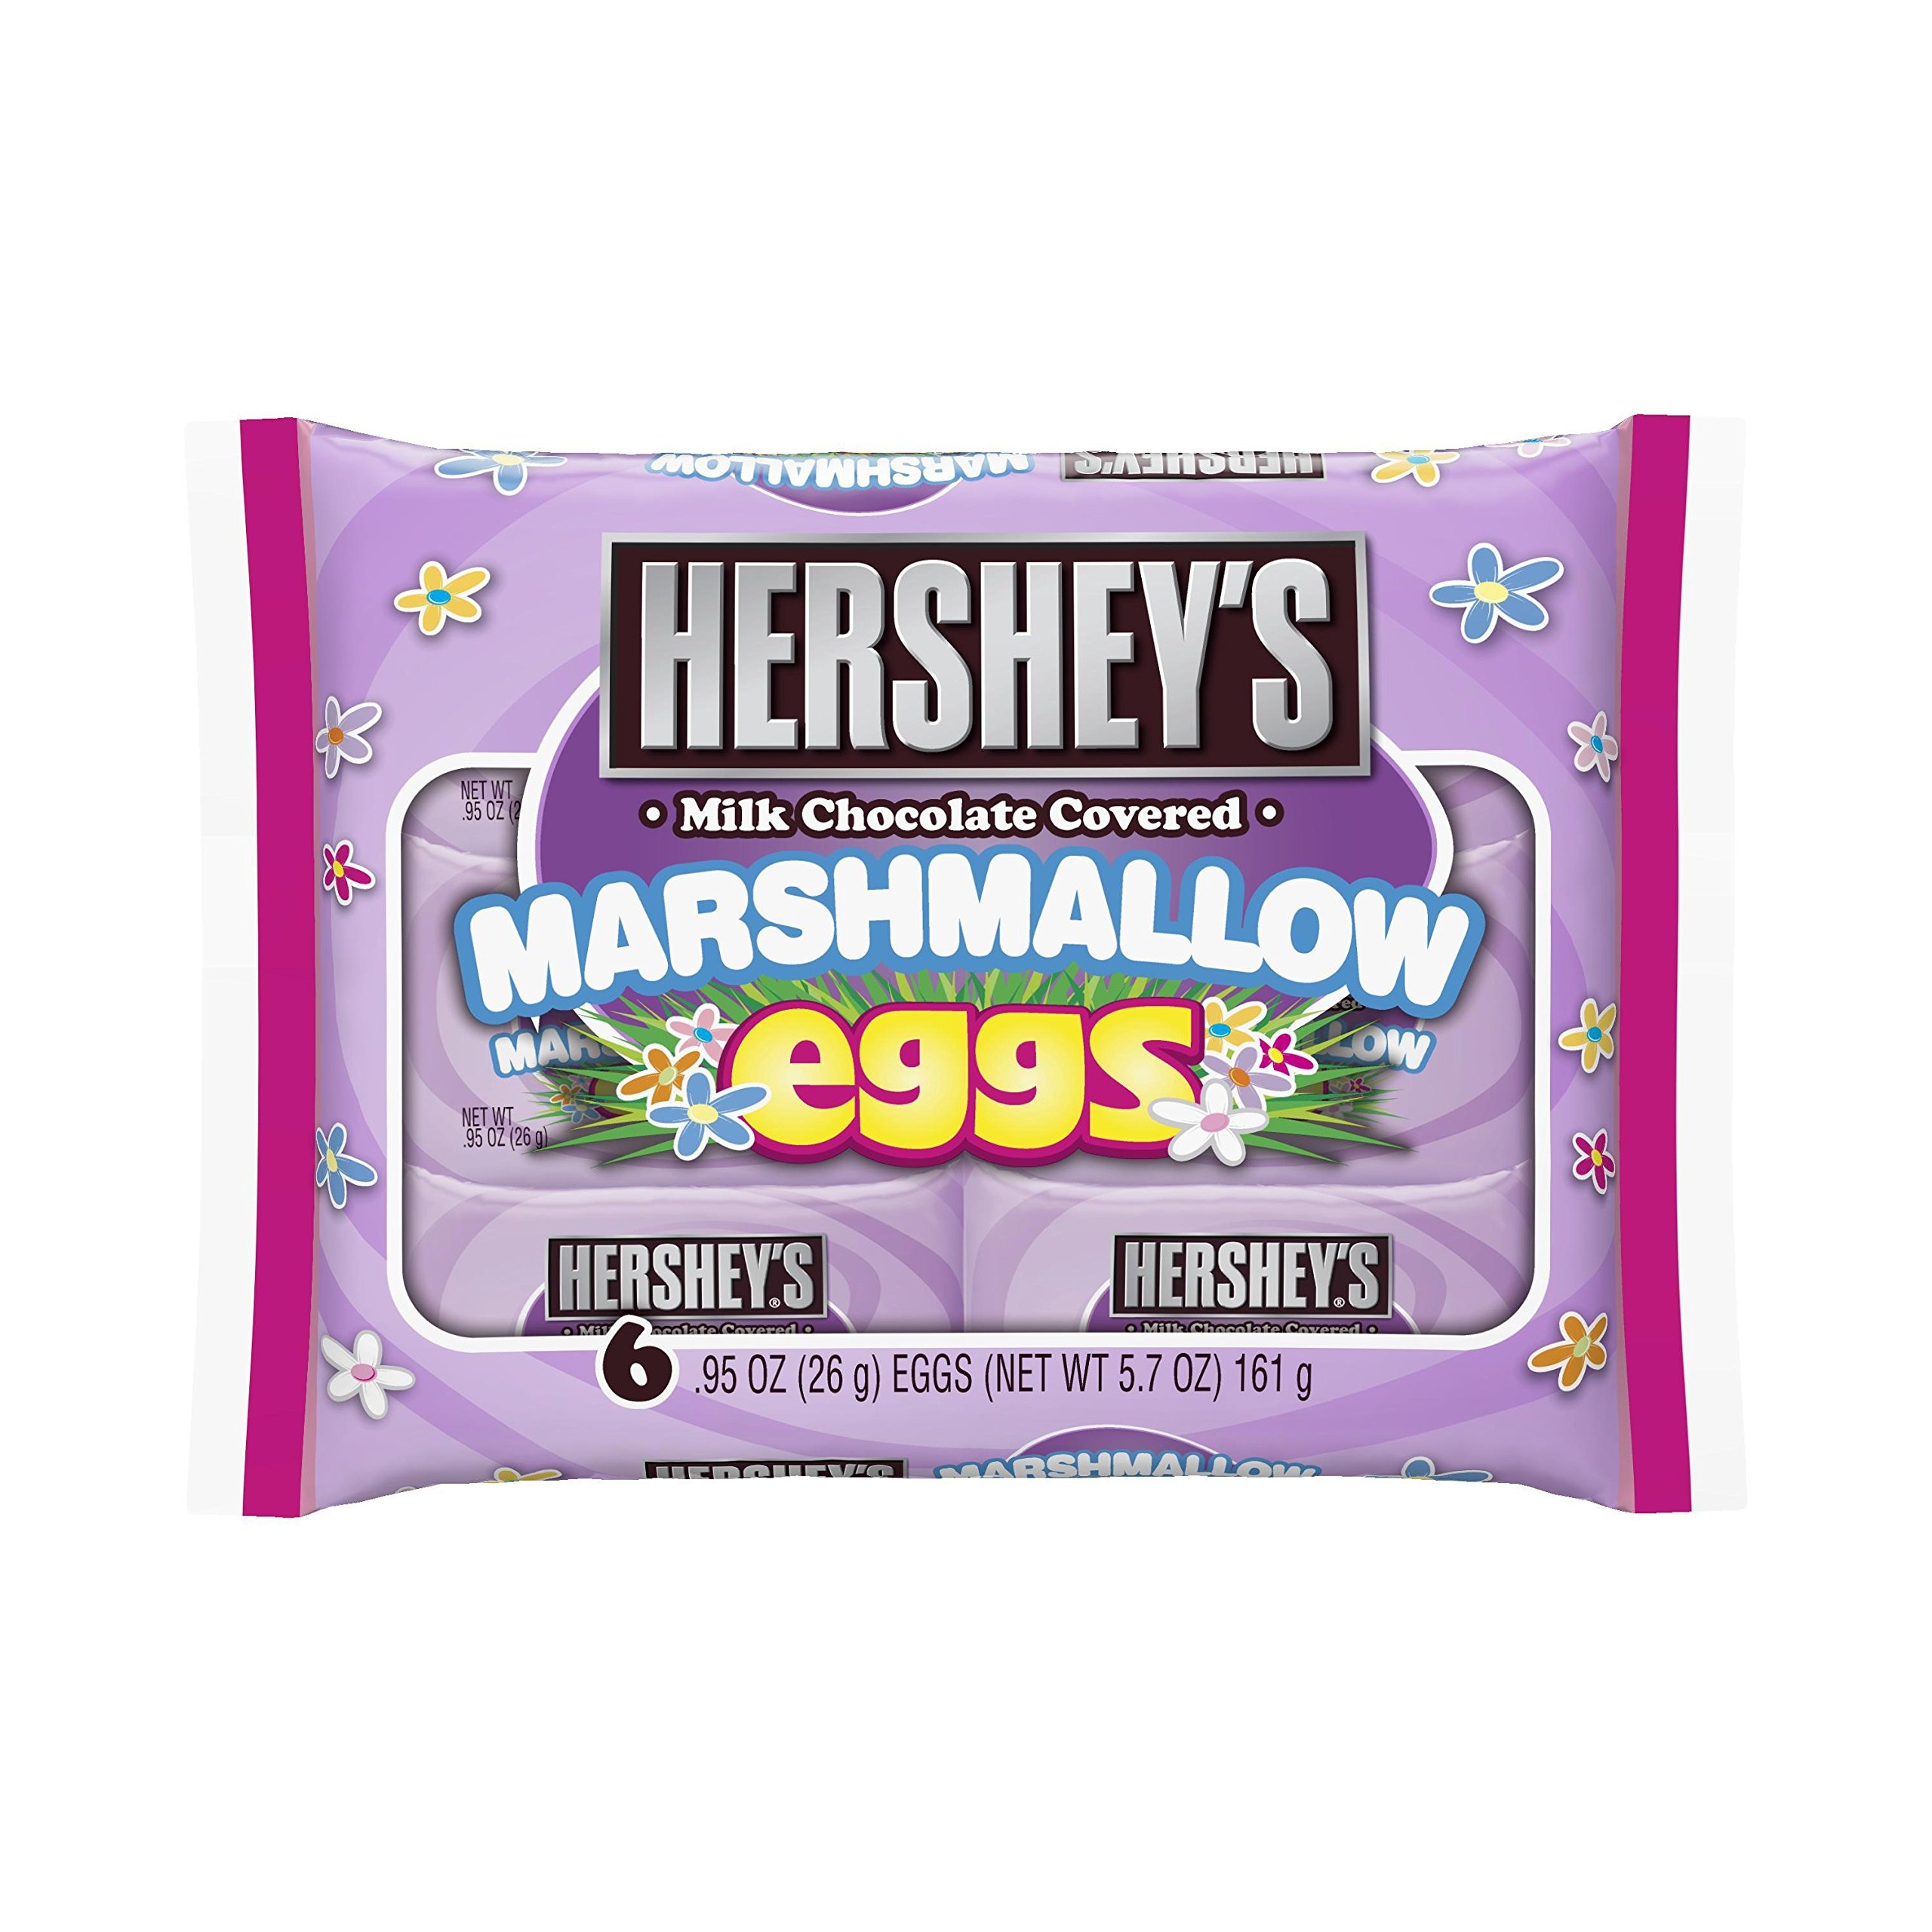
Item Name: HERSHEY'S EGGS Chocolates, Milk Chocolate Covered Marshmallow Egg Individually Wrapped in Easter Packaging, 0.95 Ounce, 6 Count Package (Pack of 4)
Bullet Point 1: Delicious combination of chocolate and marshmallow
Bullet Point 2: Individually wrapped eggs in festive Easter packaging
Bullet Point 3: Great for sharing and Easter egg hunts
Bullet Point 4: Perfect for Easter baskets
Bullet Point 5: Includes 4 packs, Hershey’s Milk Chocolate Covered Marshmallow Eggs, 6-count (5.7-Ounce pack)
Value: 22.8
Unit: Ounce

Price: 5.97